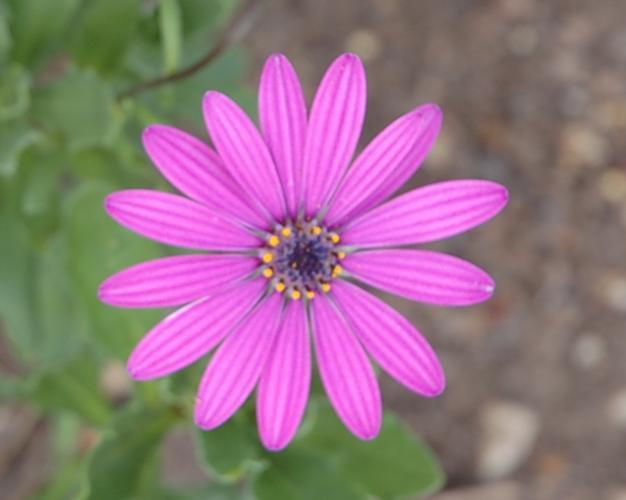
Label: osteospermum